Physically based rendering

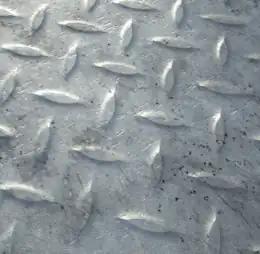
A diamond plate texture rendered close-up using physically based rendering principles. Microfacet abrasions cover the material, giving it a rough, realistic look even though the material is a metal. Specular highlights are high and realistically modeled at the appropriate edge of the tread using a normal map.

Physically based rendering (PBR) is a computer graphics approach that seeks to render images in a way that models the lights and surfaces with optics in the real world. It is often referred to as "Physically Based Lighting" or "Physically Based Shading". Many PBR pipelines aim to achieve photorealism. Feasible and quick approximations of the bidirectional reflectance distribution function and rendering equation are of mathematical importance in this field. Photogrammetry may be used to help discover and encode accurate optical properties of materials. PBR principles may be implemented in real-time applications using Shaders or offline applications using ray tracing or path tracing.